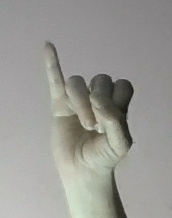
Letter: meem